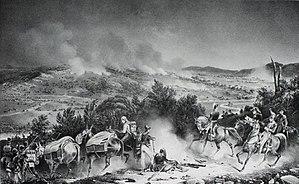
Bataille de Cardedeu, 16 décembre 1808. Au cours de l'affrontement, les troupes franco-italiennes de Gouvion-Saint-Cyr enfoncent l'armée espagnole des généraux Vives et Reding.
La bataille de Cardedeu se déroule le 16 décembre 1808 à Cardedeu en Espagne. Elle oppose un corps d'armée franco-italien sous le commandement du général Laurent de Gouvion-Saint-Cyr aux troupes espagnoles commandées par les généraux Juan Miguel de Vives et Théodore de Reding de Biberegg. Saint-Cyr remporte la victoire en formant ses troupes en colonnes d'attaque massives qui parviennent à briser les lignes espagnoles.
Jacques Fontane dit Fontana, né le 29 mai 1765 à Montpellier dans l'Hérault et mort le 5 décembre 1833 à Vincennes, dans le Val-de-Marne, est un général français de la Révolution et de l’Empire.